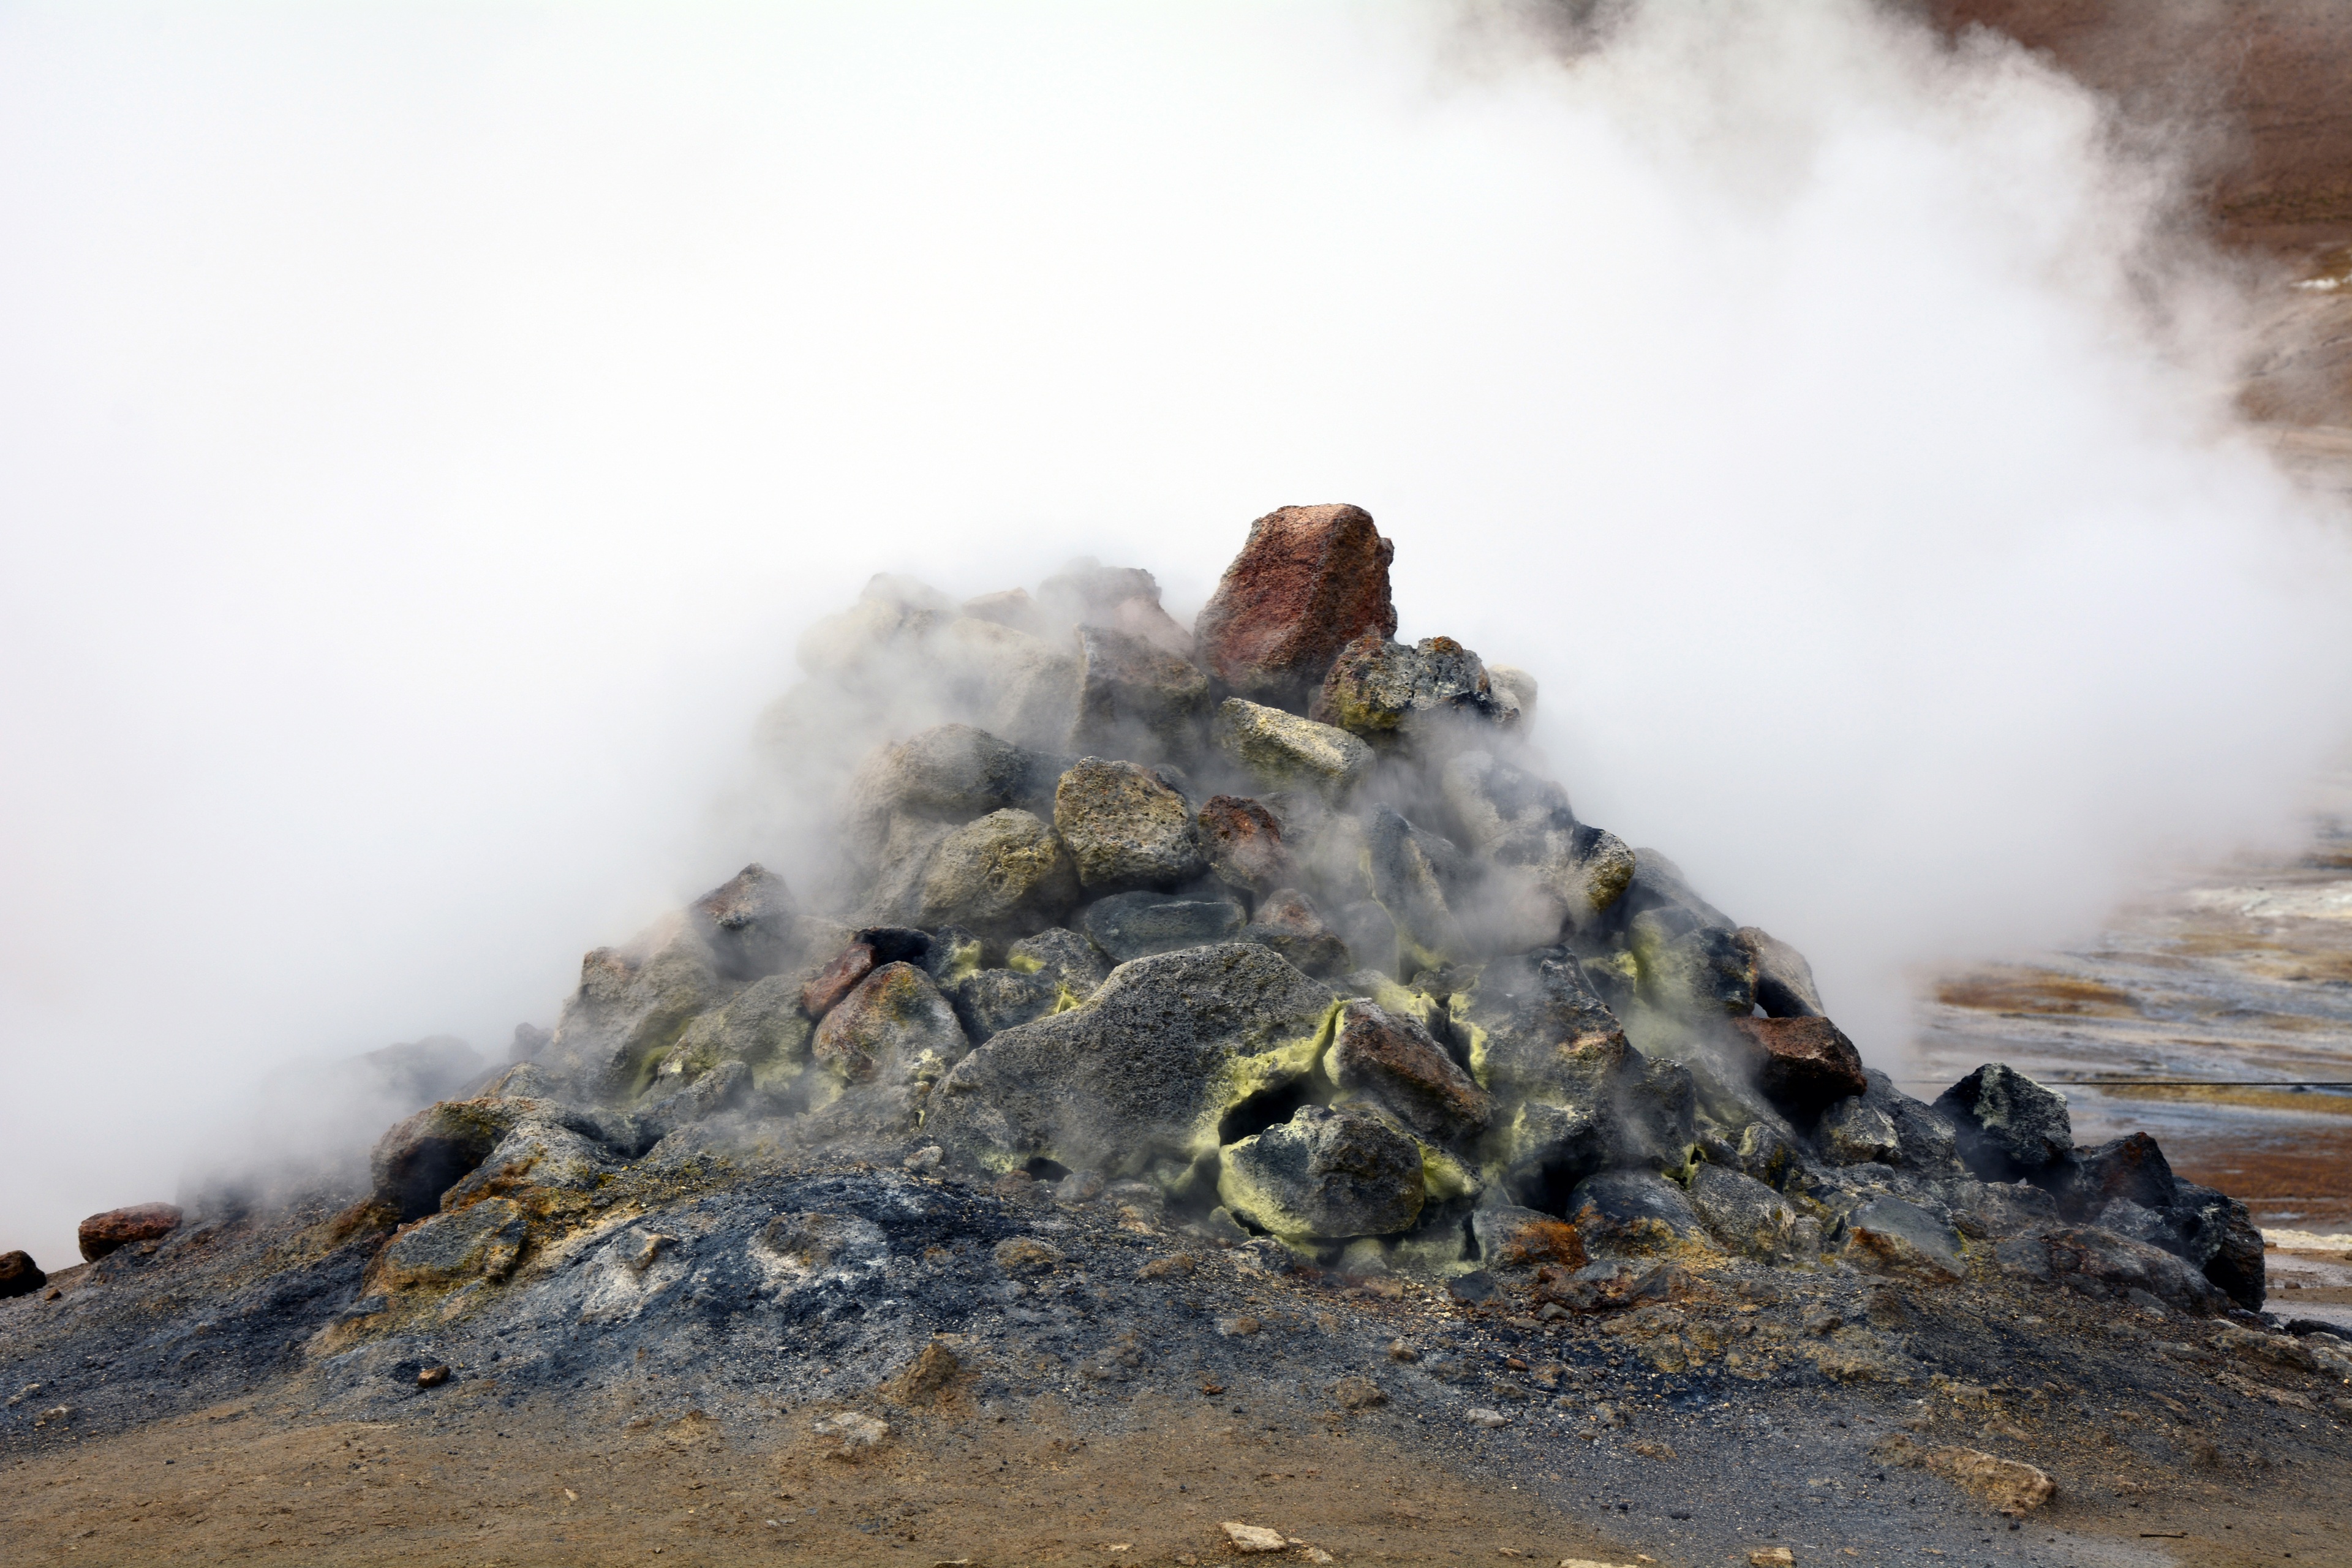
landscape, nature, steam, fire, iceland, places of interest, stones, volcanic, hydrogen, hverir, n maskar, active volcanism, volcanic landscape, mivatn, volcano area, solfatare, hot gases, hydrogen sulfide, carbon dioxide, atmosphere of earth